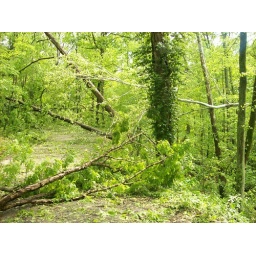
Submitted by Cherie Green. Neighbors and family worked together to clear downed trees to make road passable that evening.